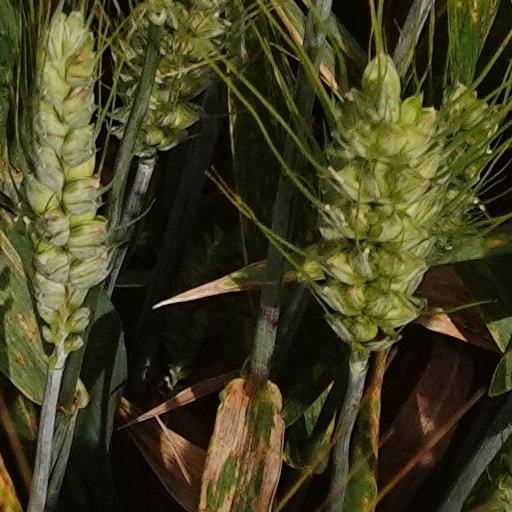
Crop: wheat